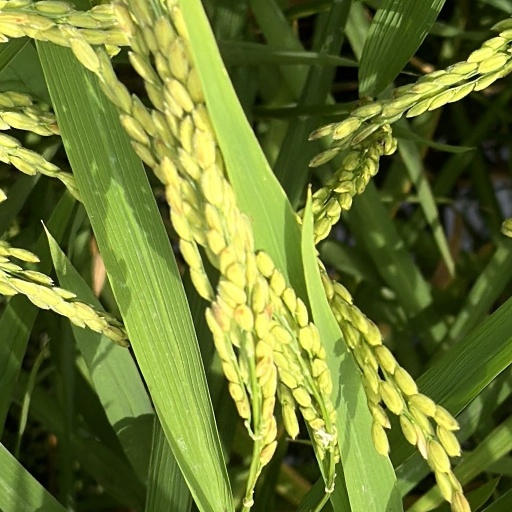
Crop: rice